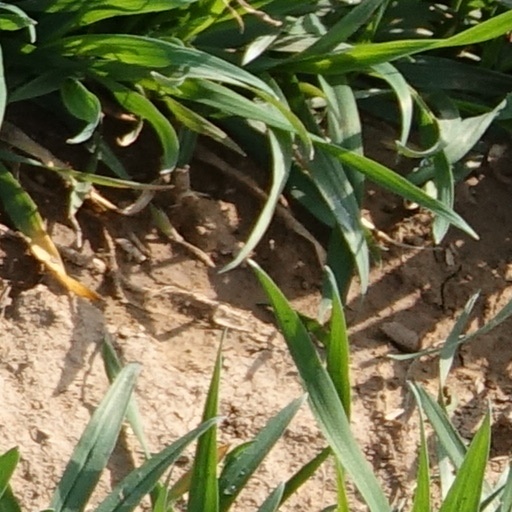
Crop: wheat